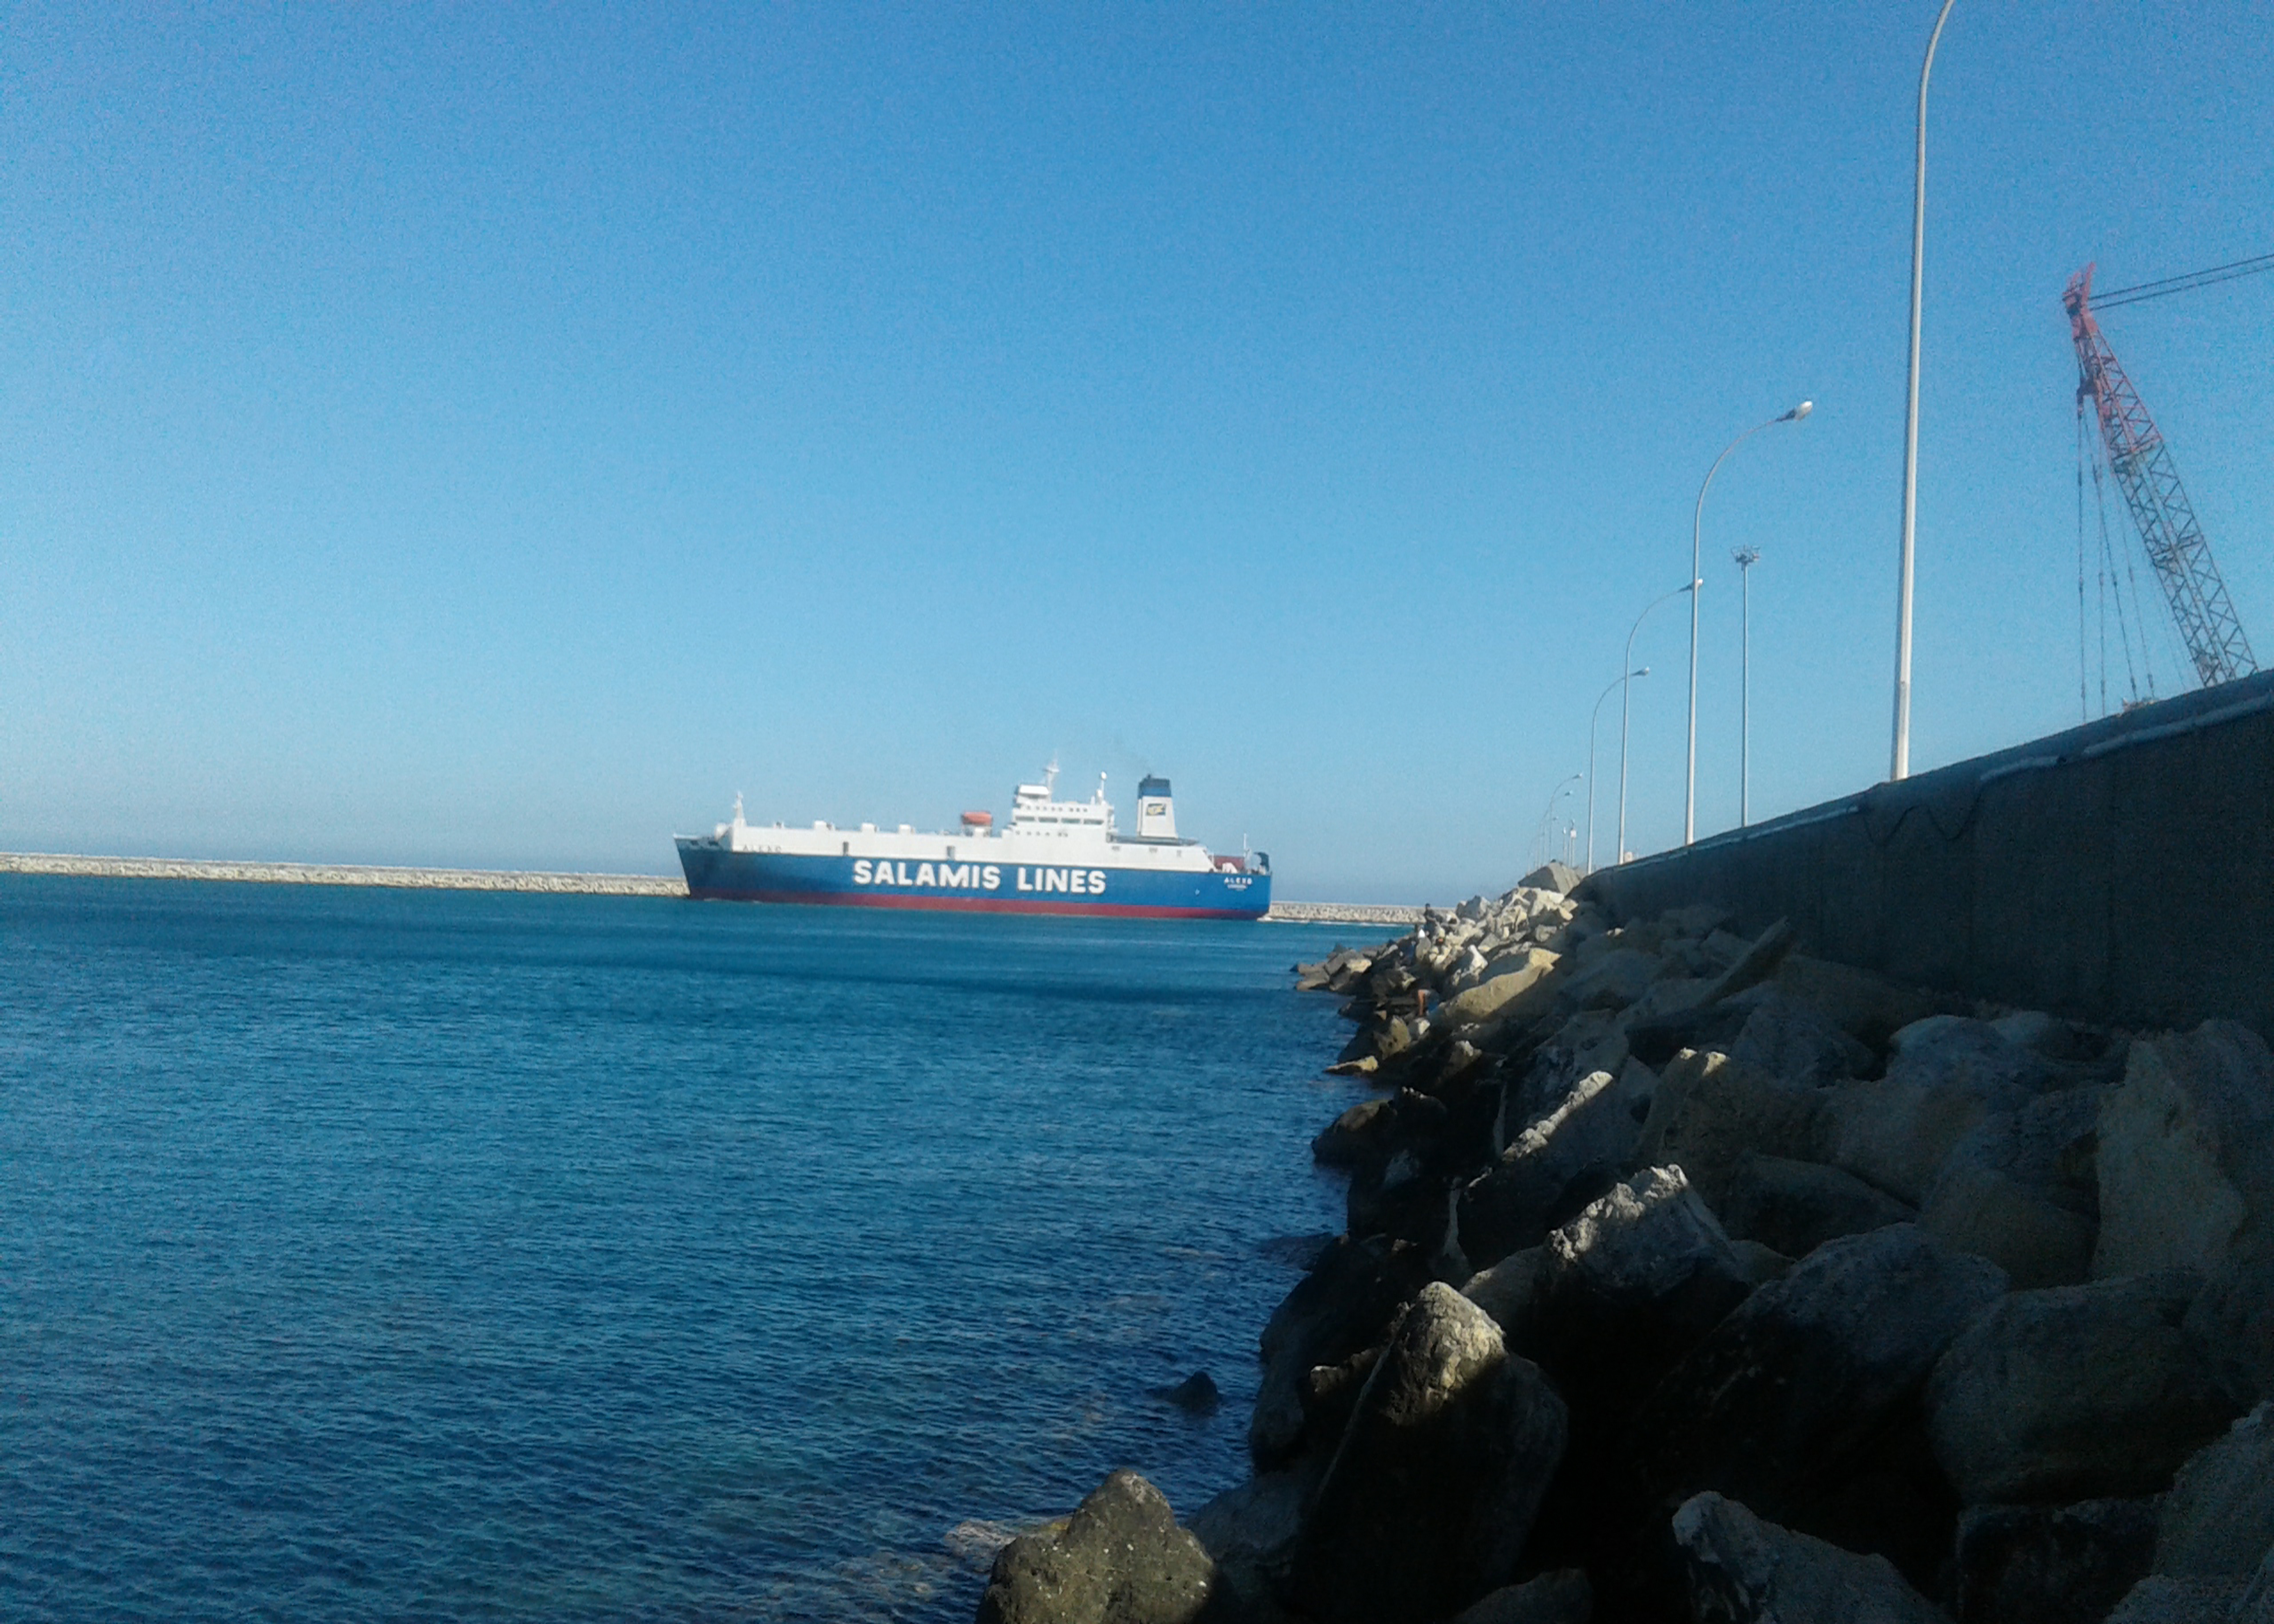
sky, sea, rocks, boat, ship, water, vessel, azure, watercraft, naval architecture, coastal and oceanic landforms, horizon, vehicle, waterway, calm, headland, travel, shore, cruise ship, sound, passenger ship, ocean, water transportation, coast, Cruiseferry, cape, bay, channel, tourism, inlet, wind wave, promontory, lake, vacation, ocean liner, port, klippe, island, rock